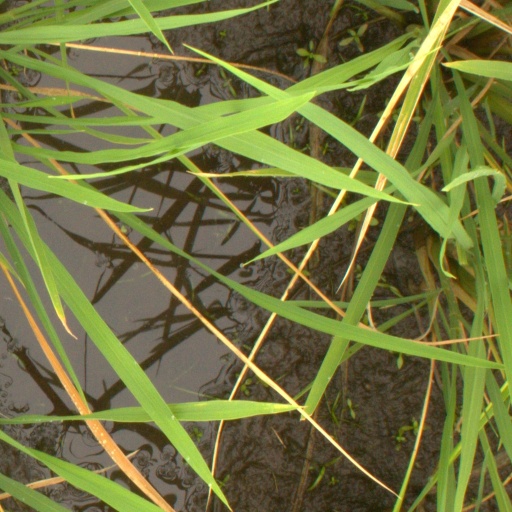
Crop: rice